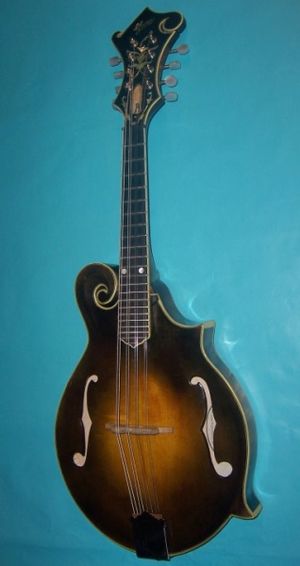
Mandolin
Mandolin
Mandolin er betegnelsen for et strengeinstrument med 4 dobbeltstrenge, der stemmer unisont, med violinstemning G-D-A-E, dens klassiske form er pæreform som en lille lut, i moderne tid kan de have flad form som en guitar. Mandolinen spilles med plekter.